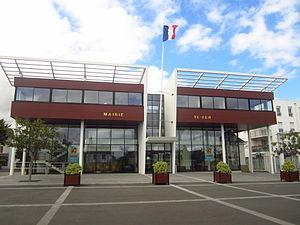
Mairie de Saint-Martin-des-Champs, Finistère
Saint-Martin-des-Champs [sɛ̃ maʁtɛ̃ dɛ ʃɑ̃] est une commune du département du Finistère, dans la région Bretagne, en France.